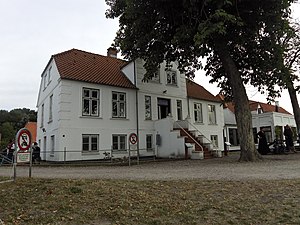
Kalvø (Genner Bugt)
Mesterboligen, der nu er indrettet til museum
Kalvø Værftsmuseum
Kalvø er en 17 hektar stor ø med 8 indb. i Genner Bugt ved Sønderjyllands østkyst nordøst for Aabenraa. Kalvø, der er en del af Aabenraa Kommune, er forbundet til fastlandet med en vejdæmning, der ender ved parkeringspladsen og hotellet. Øen har sandsynligvis fået sit navn på grund af at omegnens bønder har haft kalve græssende på Kalvø om sommeren.